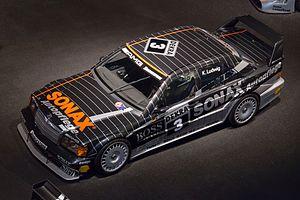
La Mercedes-Benz Type 201, surnommée Baby-Benz, est une berline tricorps d'entrée de gamme fabriquée par Mercedes-Benz de 1982 à 1993. Commercialisée sous le nom Mercedes-Benz 190, elle sera la toute première familiale du constructeur allemand. Produit à plus de 1,8 million d'unités, cela en fait l'un des modèles Mercedes-Benz les plus réussis. Elle a été conçue pour séduire un public plus jeune que celui ciblé par les modèles existants. En effet, l'étude de l'aérodynamique du modèle en font un véhicule économique et sportif pour l'époque. Par ailleurs, la sécurité n'a pas été en reste puisque la 190 peut être équipée d'ABS, d'airbag, et la structure de la carrosserie a été étudiée de manière à préserver les occupants à l'intérieur du véhicule.
La Mercedes-Benz W201 AMG DTM est une voiture de course fabriquée par Mercedes-Benz et Mercedes-AMG entre 1988 et 1993. Spécialement conçu pour le championnat Deutsche Tourenwagen Meisterschaft, elle sera basée sur la Mercedes-Benz Type 201 de base.